Soong Ching-ling

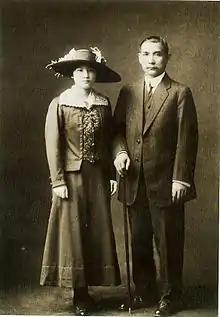
Sun Yat-sen and Soong Ch'ing-ling wedding photo (1915)

After graduating, Ching-ling's elder sister, Ai-ling, returned to Shanghai in 1908 and became the secretary to Sun Yat-sen. Sun became fascinated with Ai-ling, constantly gazing at her, although Ai-ling did not reciprocate his feelings in the same way. Ching-ling graduated from Wesleyan in 1913, and returned to China via Yokohama, Japan, where she met Sun. Ai-ling resigned in 1914 to marry H. H. Kung, passing the position on to Ching-ling, who admired Sun as the hero who founded the Chinese Republic. In the summer of 1915, Ching-ling returned to Shanghai, asking her parents for their permission to marry Sun, which shocked the family. Ching-ling was confined at home in Shanghai, during which Sun divorced with his wife Lu Mu-zhen.